Stargate SG-1

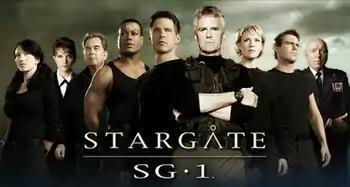
The series' main cast

The plot of "Stargate SG-1" picks up a year after the conclusion of the events recounted in the original feature film. It follows the adventures of SG-1, a military team from Earth. SG-1 and a dozen other SG teams venture to distant planets using an alien portal known as a Stargate, which in the series is housed in a top-secret United States Air Force military base known as Stargate Command (SGC) in the underground Cheyenne Mountain Complex in Colorado Springs, Colorado. The mission of the SG teams is to explore the galaxy and search for alien technology and allies to defend Earth against alien threats such as the Goa'uld (a snake-like parasitic alien race from planet P3X-888 that takes humans as unwilling hosts), the Replicators, and the Ori. As explained in the series' backstory, the Goa'uld had transported human slaves from Earth to other habitable planets across the galaxy thousands of years ago and now pose as gods of old Earth mythologies, particularly Ancient Egypt. The series also draws upon Greek, Roman, and Norse mythology, as well as the legend of King Arthur. SG-1 eventually learns that highly evolved human-like beings, known as the Ancients, had originally built the Stargate network millions of years earlier, before ascending to a higher plane of existence, after which they pledged not to interfere in the lives of other species.